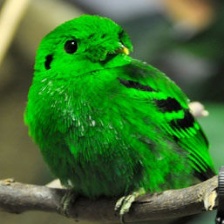
Species: GREEN BROADBILL
Scientific name: CALYPTOMENA VIRIDIS